Jim Harbaugh

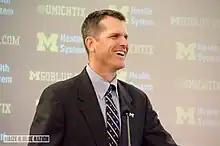
Harbaugh during his introductory press conference as Michigan's coach

On January 7, 2011, four days after winning the Orange Bowl, Harbaugh agreed to a five-year, $25 million contract to become the head coach for the San Francisco 49ers. He succeeded Jim Tomsula, who was interim head coach for only the last game of the preceding season after succeeding the fired Mike Singletary. Prior to Harbaugh's arrival, the 49ers had not had a winning season nor a playoff appearance since 2002.